1971 24 Hours of Le Mans

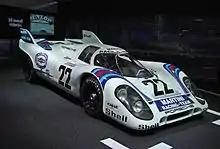
The race winning Porsche 917K of Helmut Marko and Gijs van Lennep

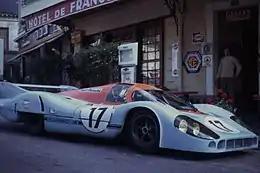
1971 Le Mans Porsche 917LH driven by Derek Bell & Jo Siffert parked outside the Hotel de France

The ACO received 80 entries for the race, which it reduced to 63 for qualifying, though only 53 cars arrived to practice. Noticeable was the very low turnout from manufacturers' works teams. Given the dominance of the big Sports Cars on fast tracks like Le Mans, there were few Prototypes entered. Ferrari and Alfa Romeo withdrew their works teams to concentrate on next year's models. However, a vast fleet of privateer Porsche 911s arrived to fill the gap, making the GT category the strongest-supported group.